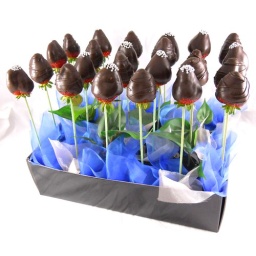
Melt in your mouth decadence. Dark chocolate with lace and silver sugar balls in soft organza.